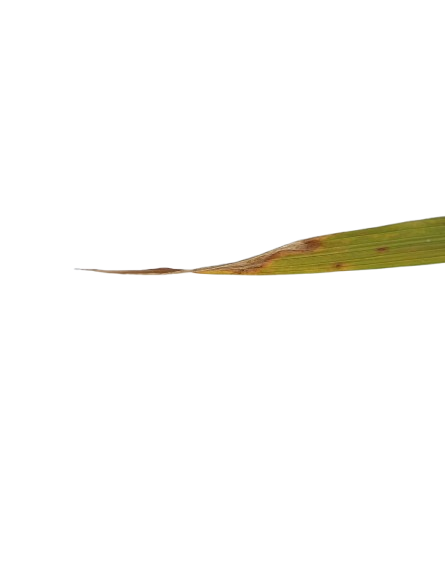
Label: Leaf Scald